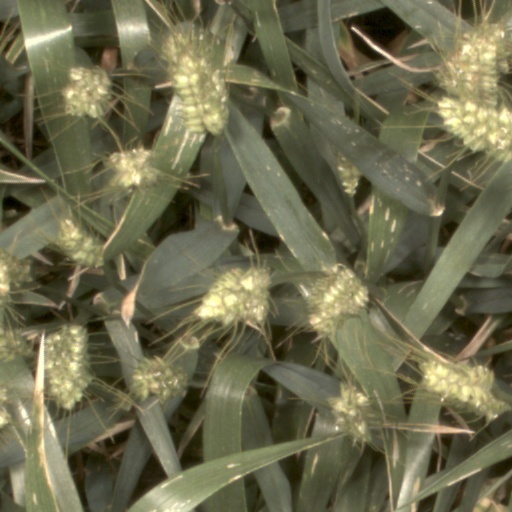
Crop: wheat